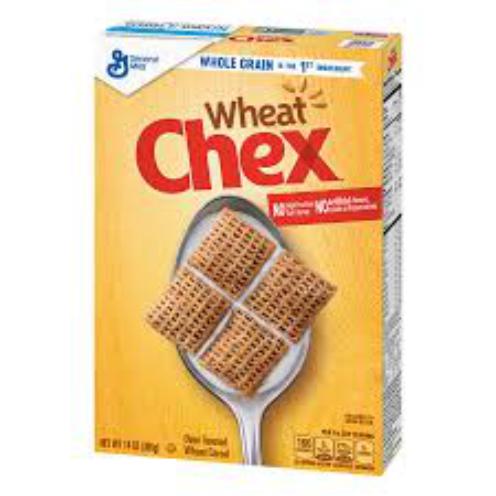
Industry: Food